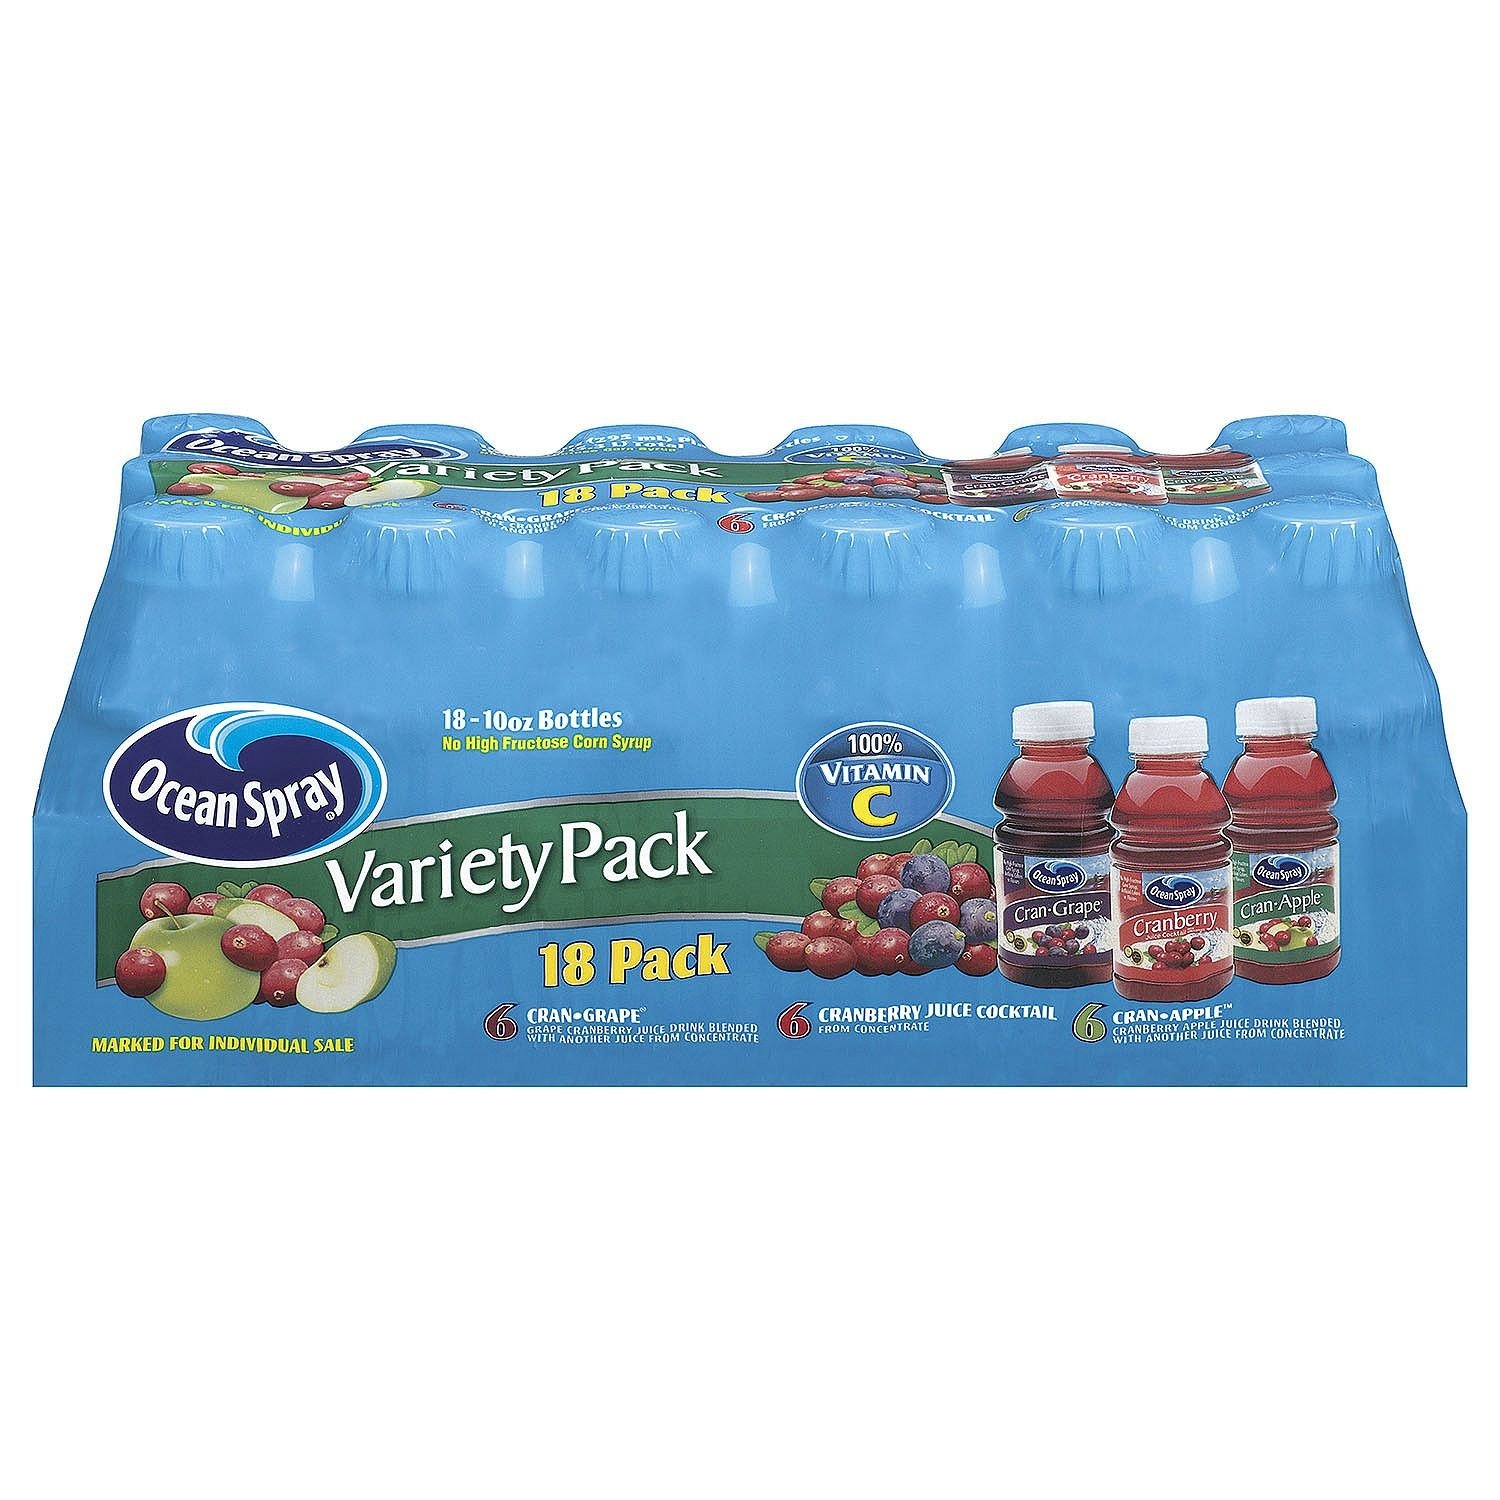
Item Name: Ocean Spray Variety 18 Pk
Product Description: 18 - 10 oz. bottles Cran-Grape Cranberry Juice Cocktail Cran-Apple No high fructose corn syrup 100% Vitamin C
Value: 180.0
Unit: Ounce

Price: 11.88